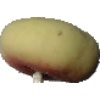
Label: peach_flat